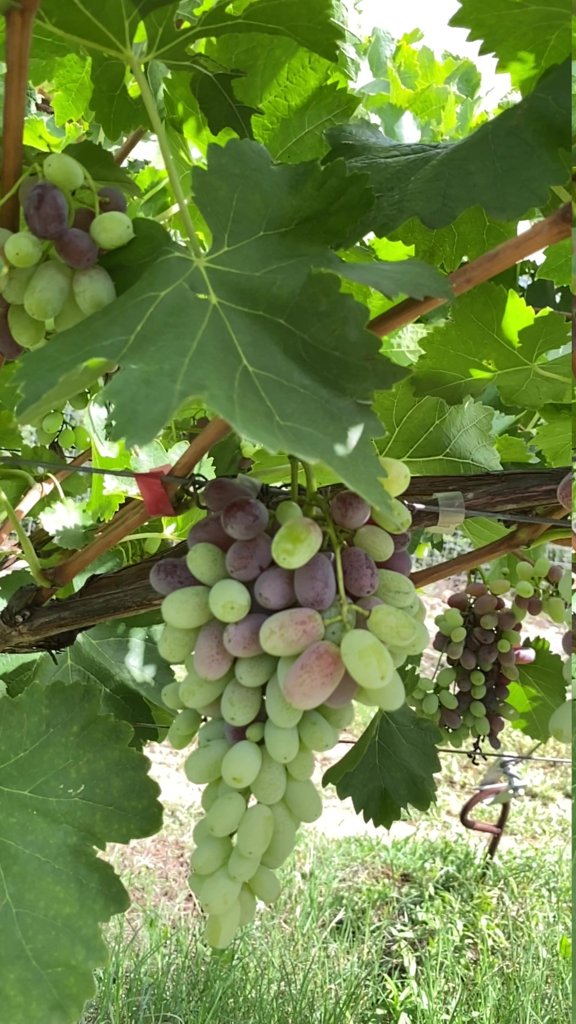
Berries visible: 158
Grape clusters: 5